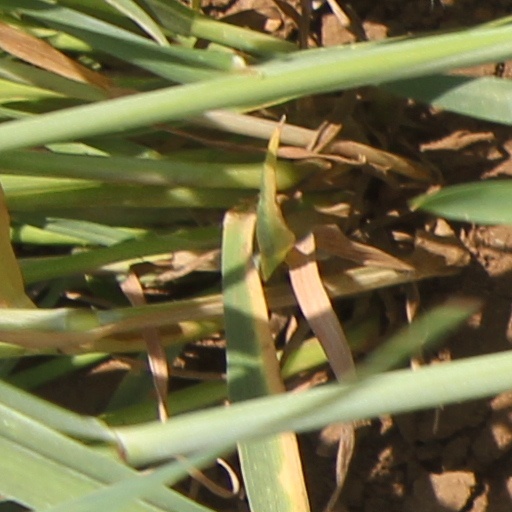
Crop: wheat